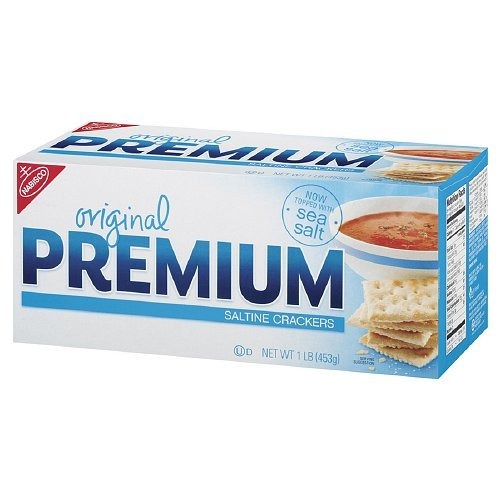
Item Name: Nabisco Premium Saltine Crackers, Original 16 oz (Pack of 2)
Value: 32.0
Unit: Ounce

Price: 7.99